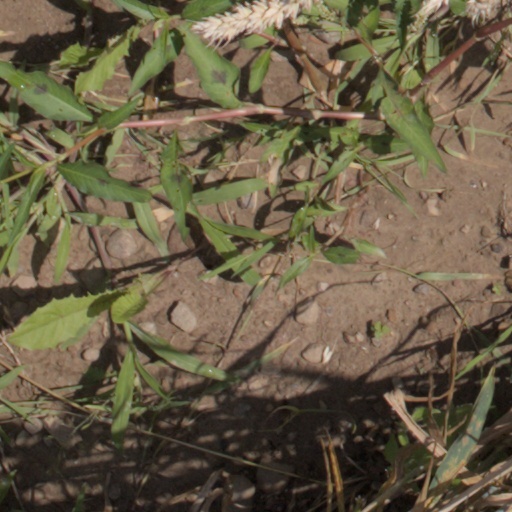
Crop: wheat